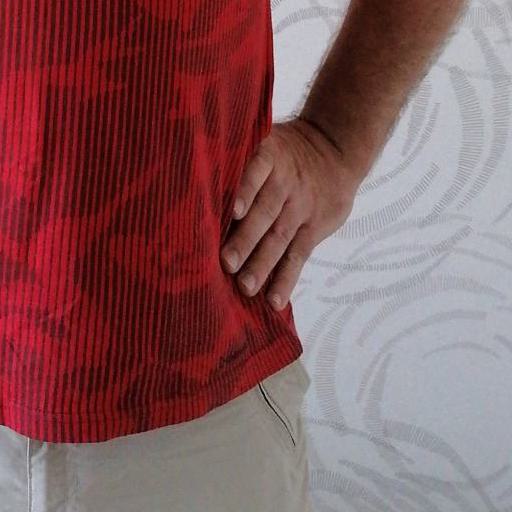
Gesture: no_gesture